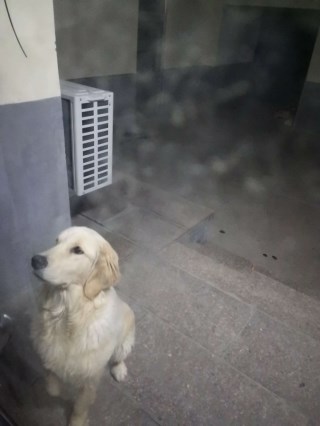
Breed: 5355-n000126-golden_retriever